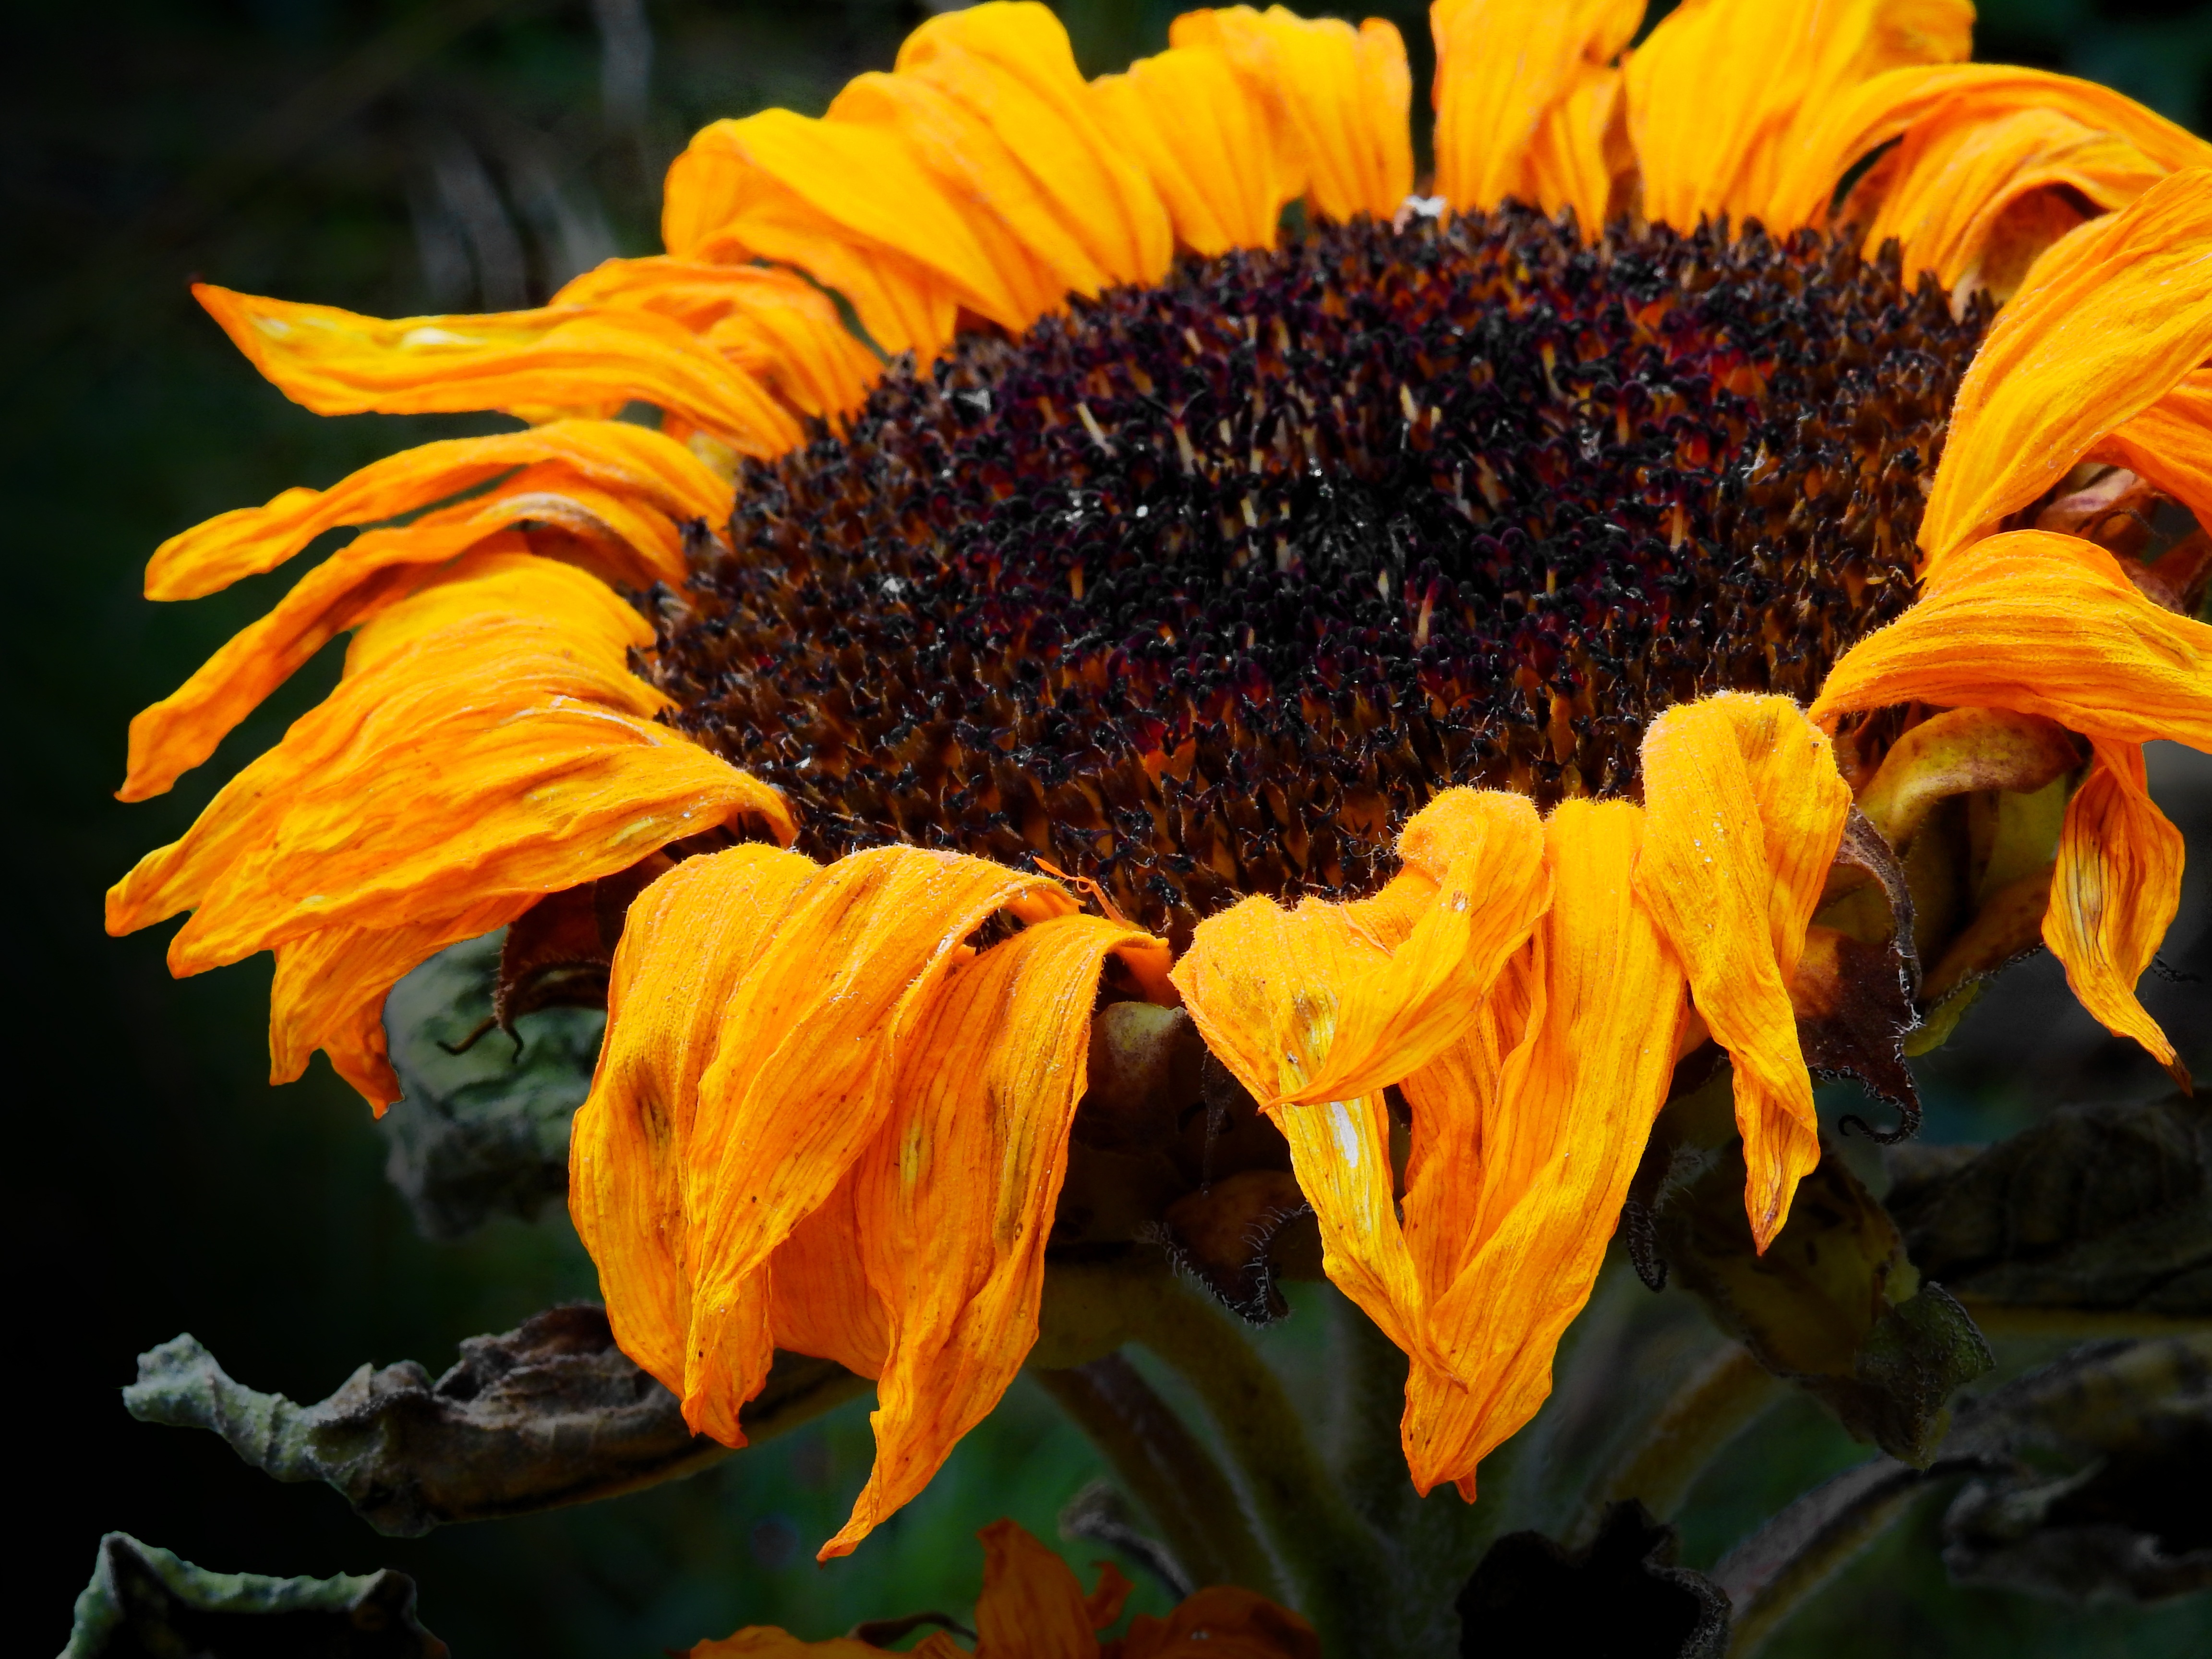
blossom, plant, leaf, flower, petal, bloom, time, old, dry, autumn, botany, yellow, flora, sunflower, transience, withered, sun flower, over, faded, transient, mourning, macro photography, sympathy, flowering plant, daisy family, wither, sunflower seed, annual plant, plant stem, land plant